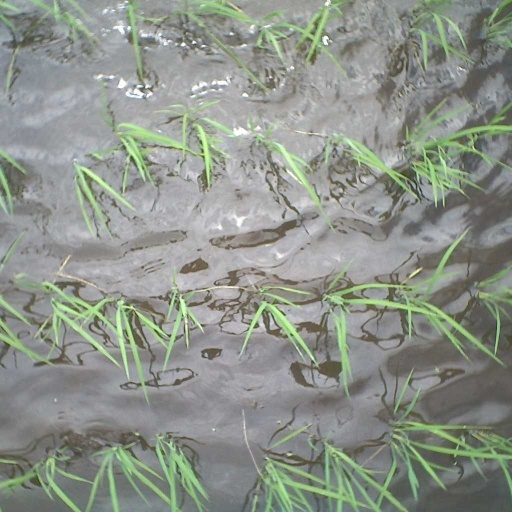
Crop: rice